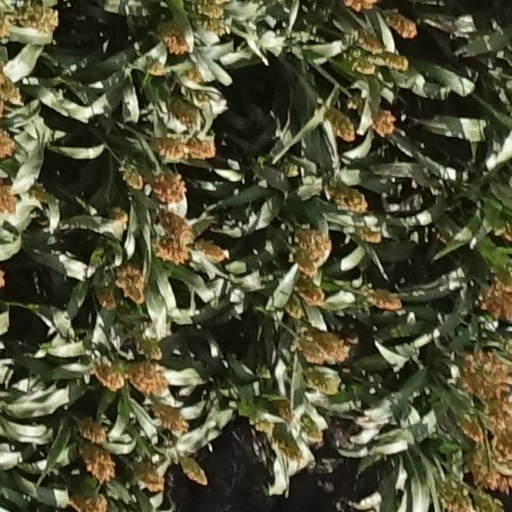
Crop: sorghum